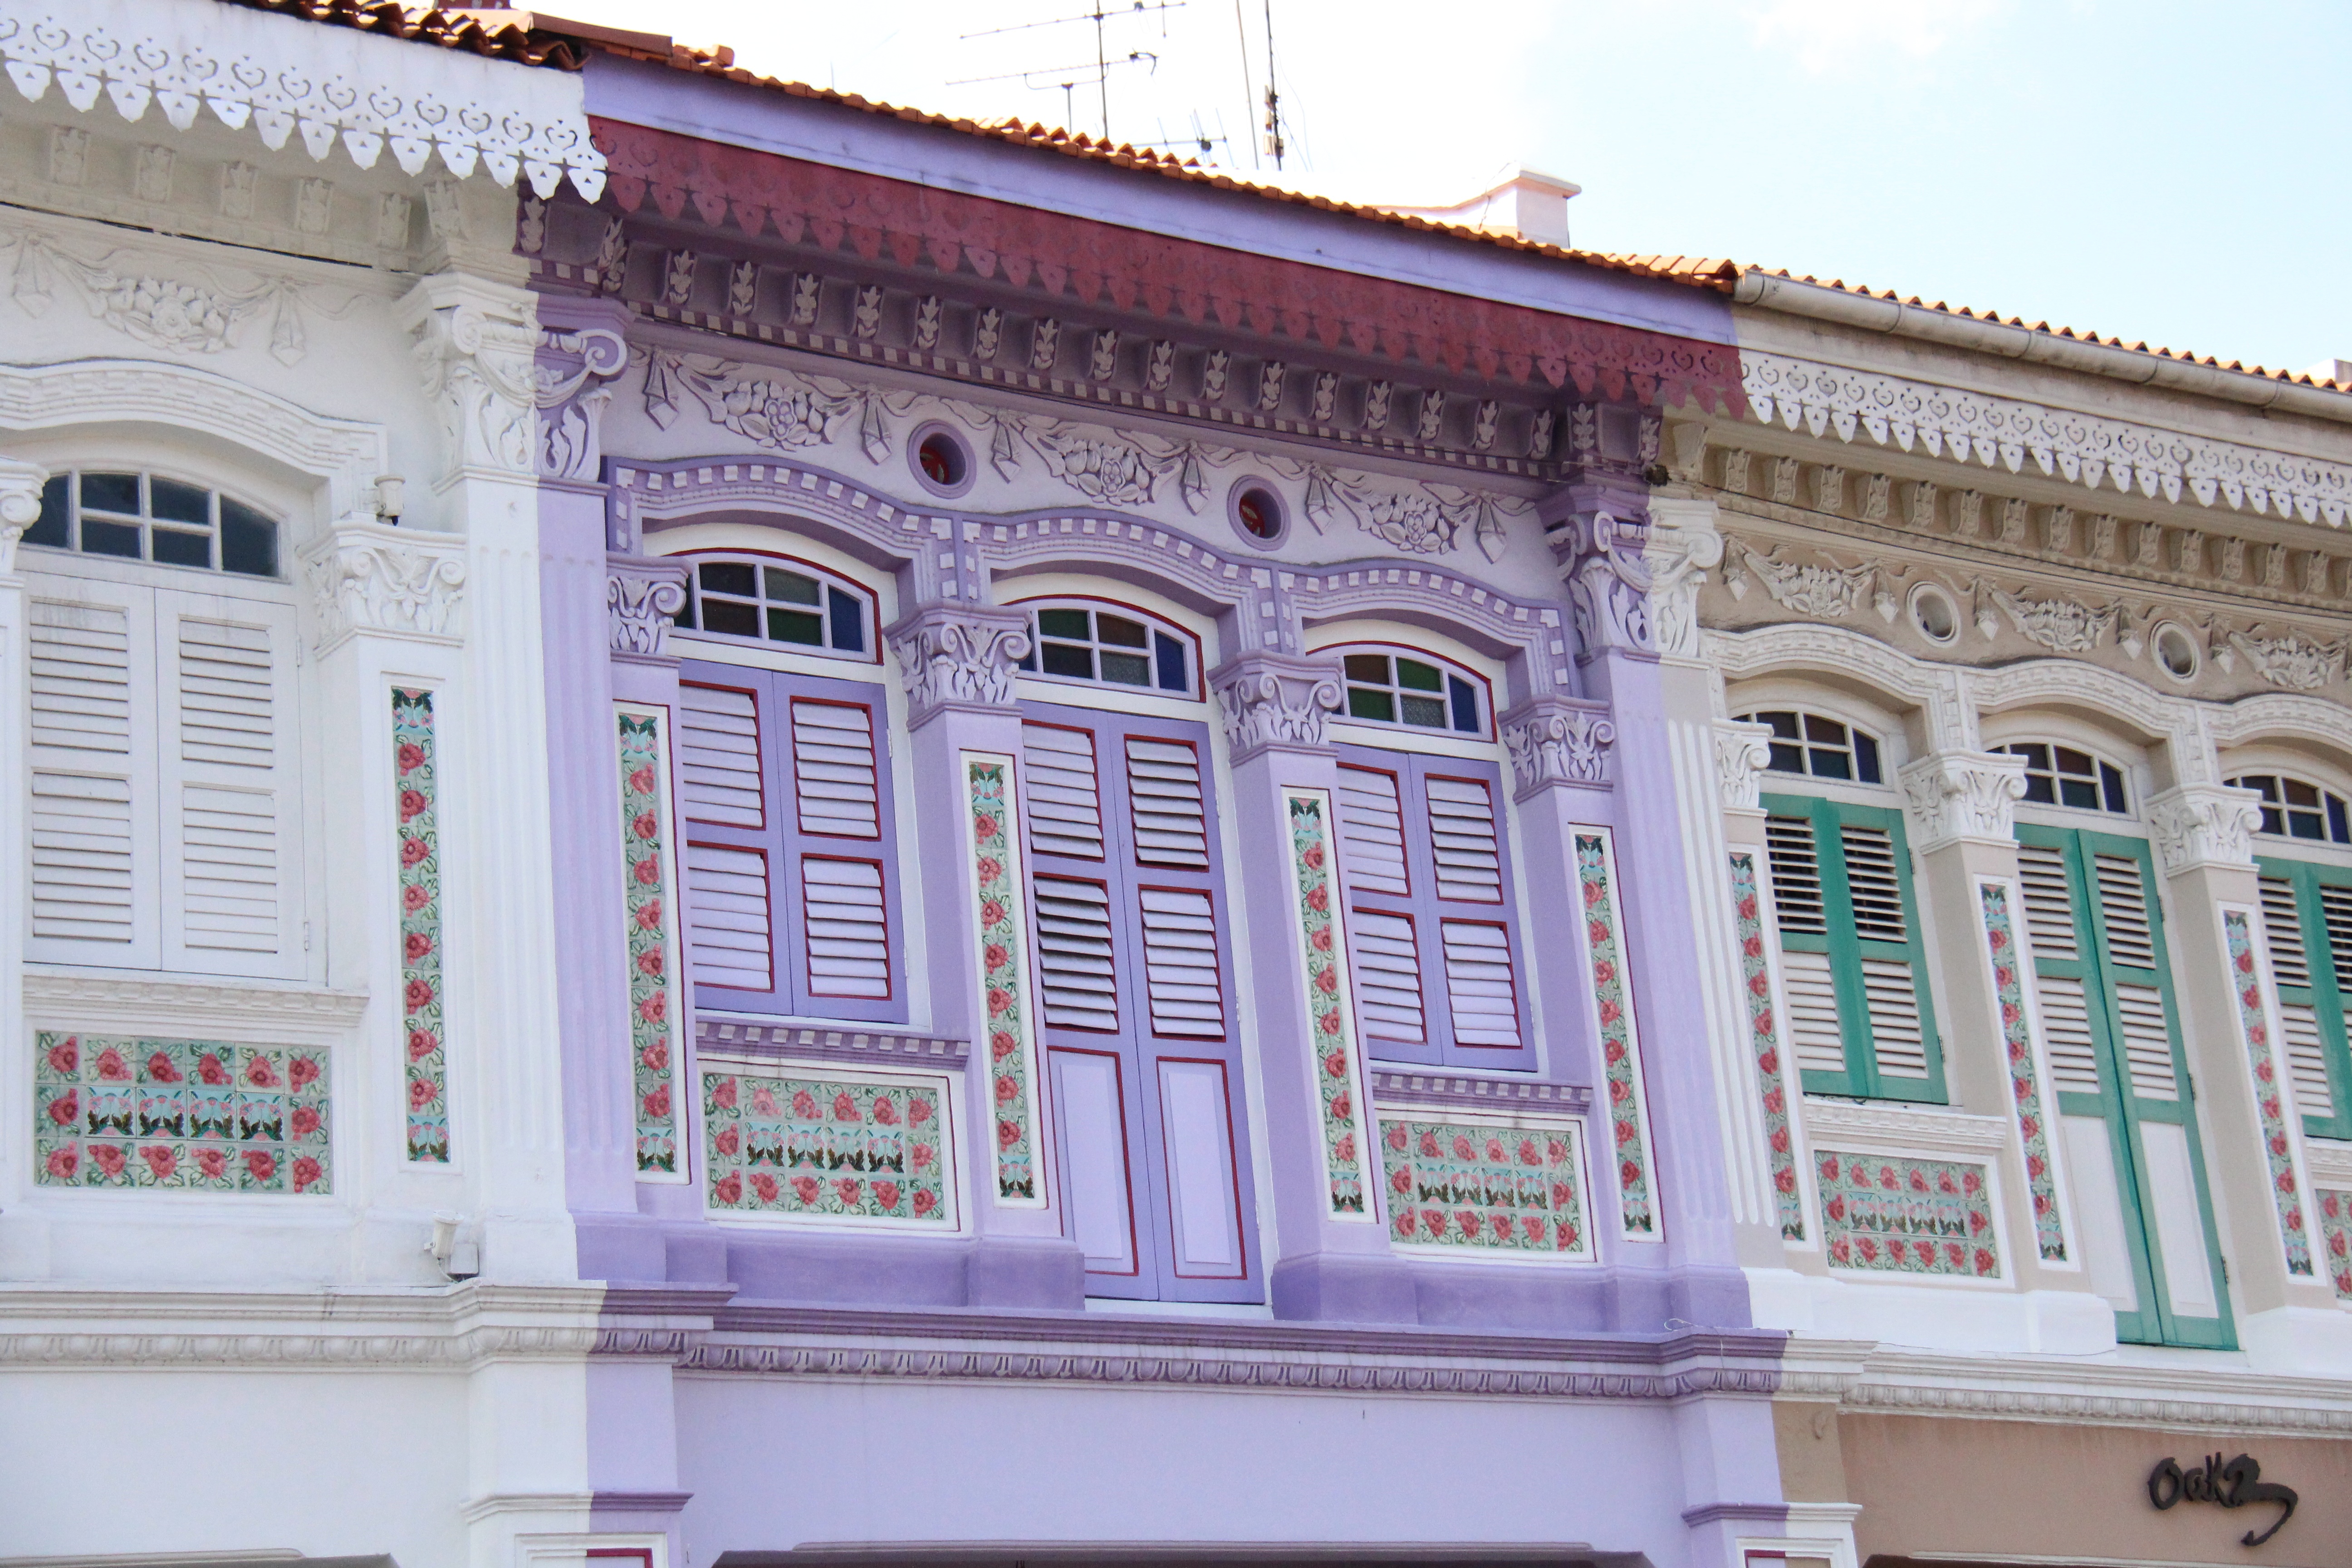
architecture, palace, facade, singapore, terrace homes